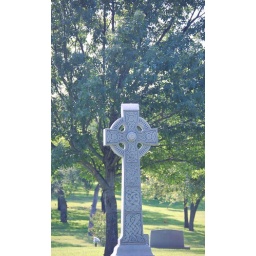
Celtic cross in the trees of Greenwood (4)